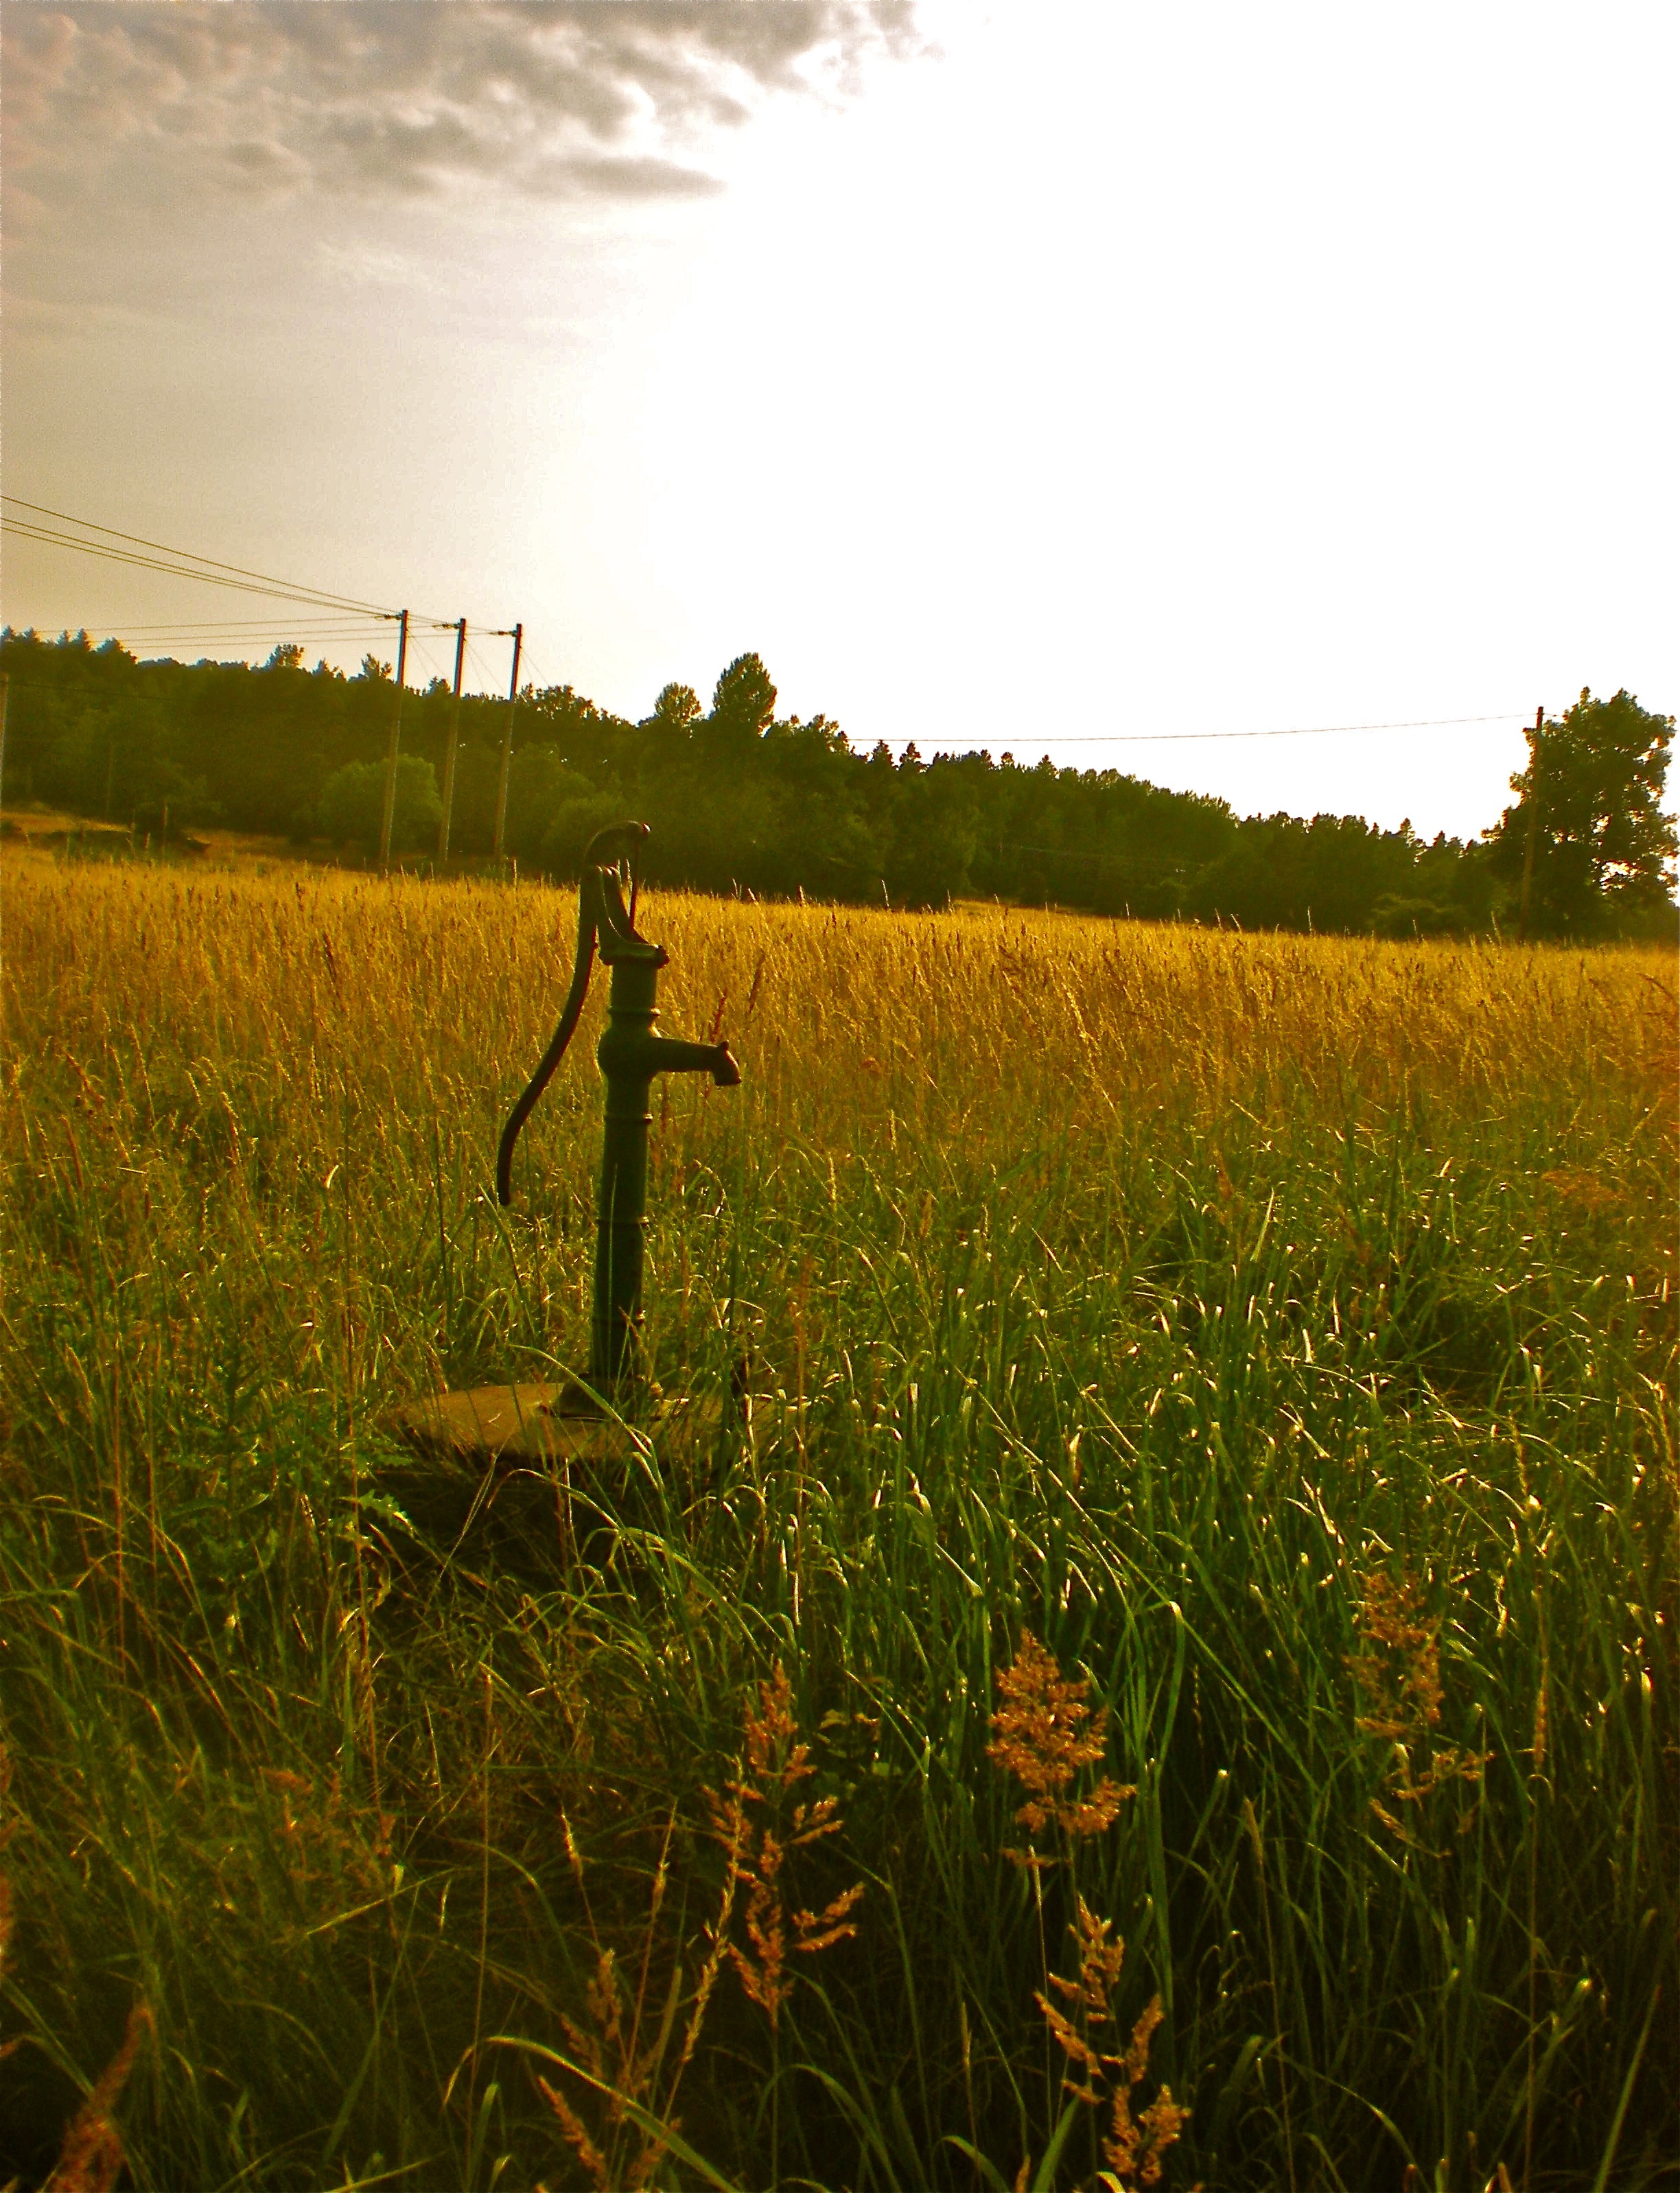
nature, grass, plant, sunset, field, meadow, prairie, sunlight, morning, flower, summer, crop, pasture, agriculture, plain, wildflower, grassland, well, habitat, rural area, natural environment, grass family